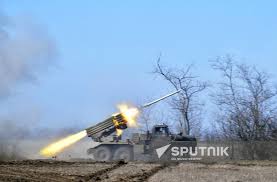
Label: Tornado